Tottenham Hotspur F.C.

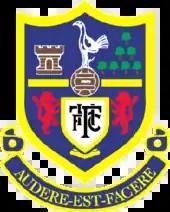
Between 1956 and 2006, the club crest featured a heraldic shield, displaying a number of local landmarks and associations.

After a long delay over the compulsory purchase order of local businesses located on land to the north of the stadium and a legal challenge against the order, resolved in early 2015, planning application for another new design was approved by Haringey Council on 17 December 2015. Construction started in 2016, and the new stadium was scheduled to open during the 2018–19 season. While it was under construction, all Tottenham home games in the 2017–18 season as well as all but five in 2018–19 were played at Wembley Stadium. After two successful test events, Tottenham Hotspur officially moved into the new ground on 3 April 2019 with a Premier League match against Crystal Palace which Spurs won 2–0. The new stadium is called Tottenham Hotspur Stadium while a naming-rights agreement is reached.